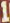
Number: 1